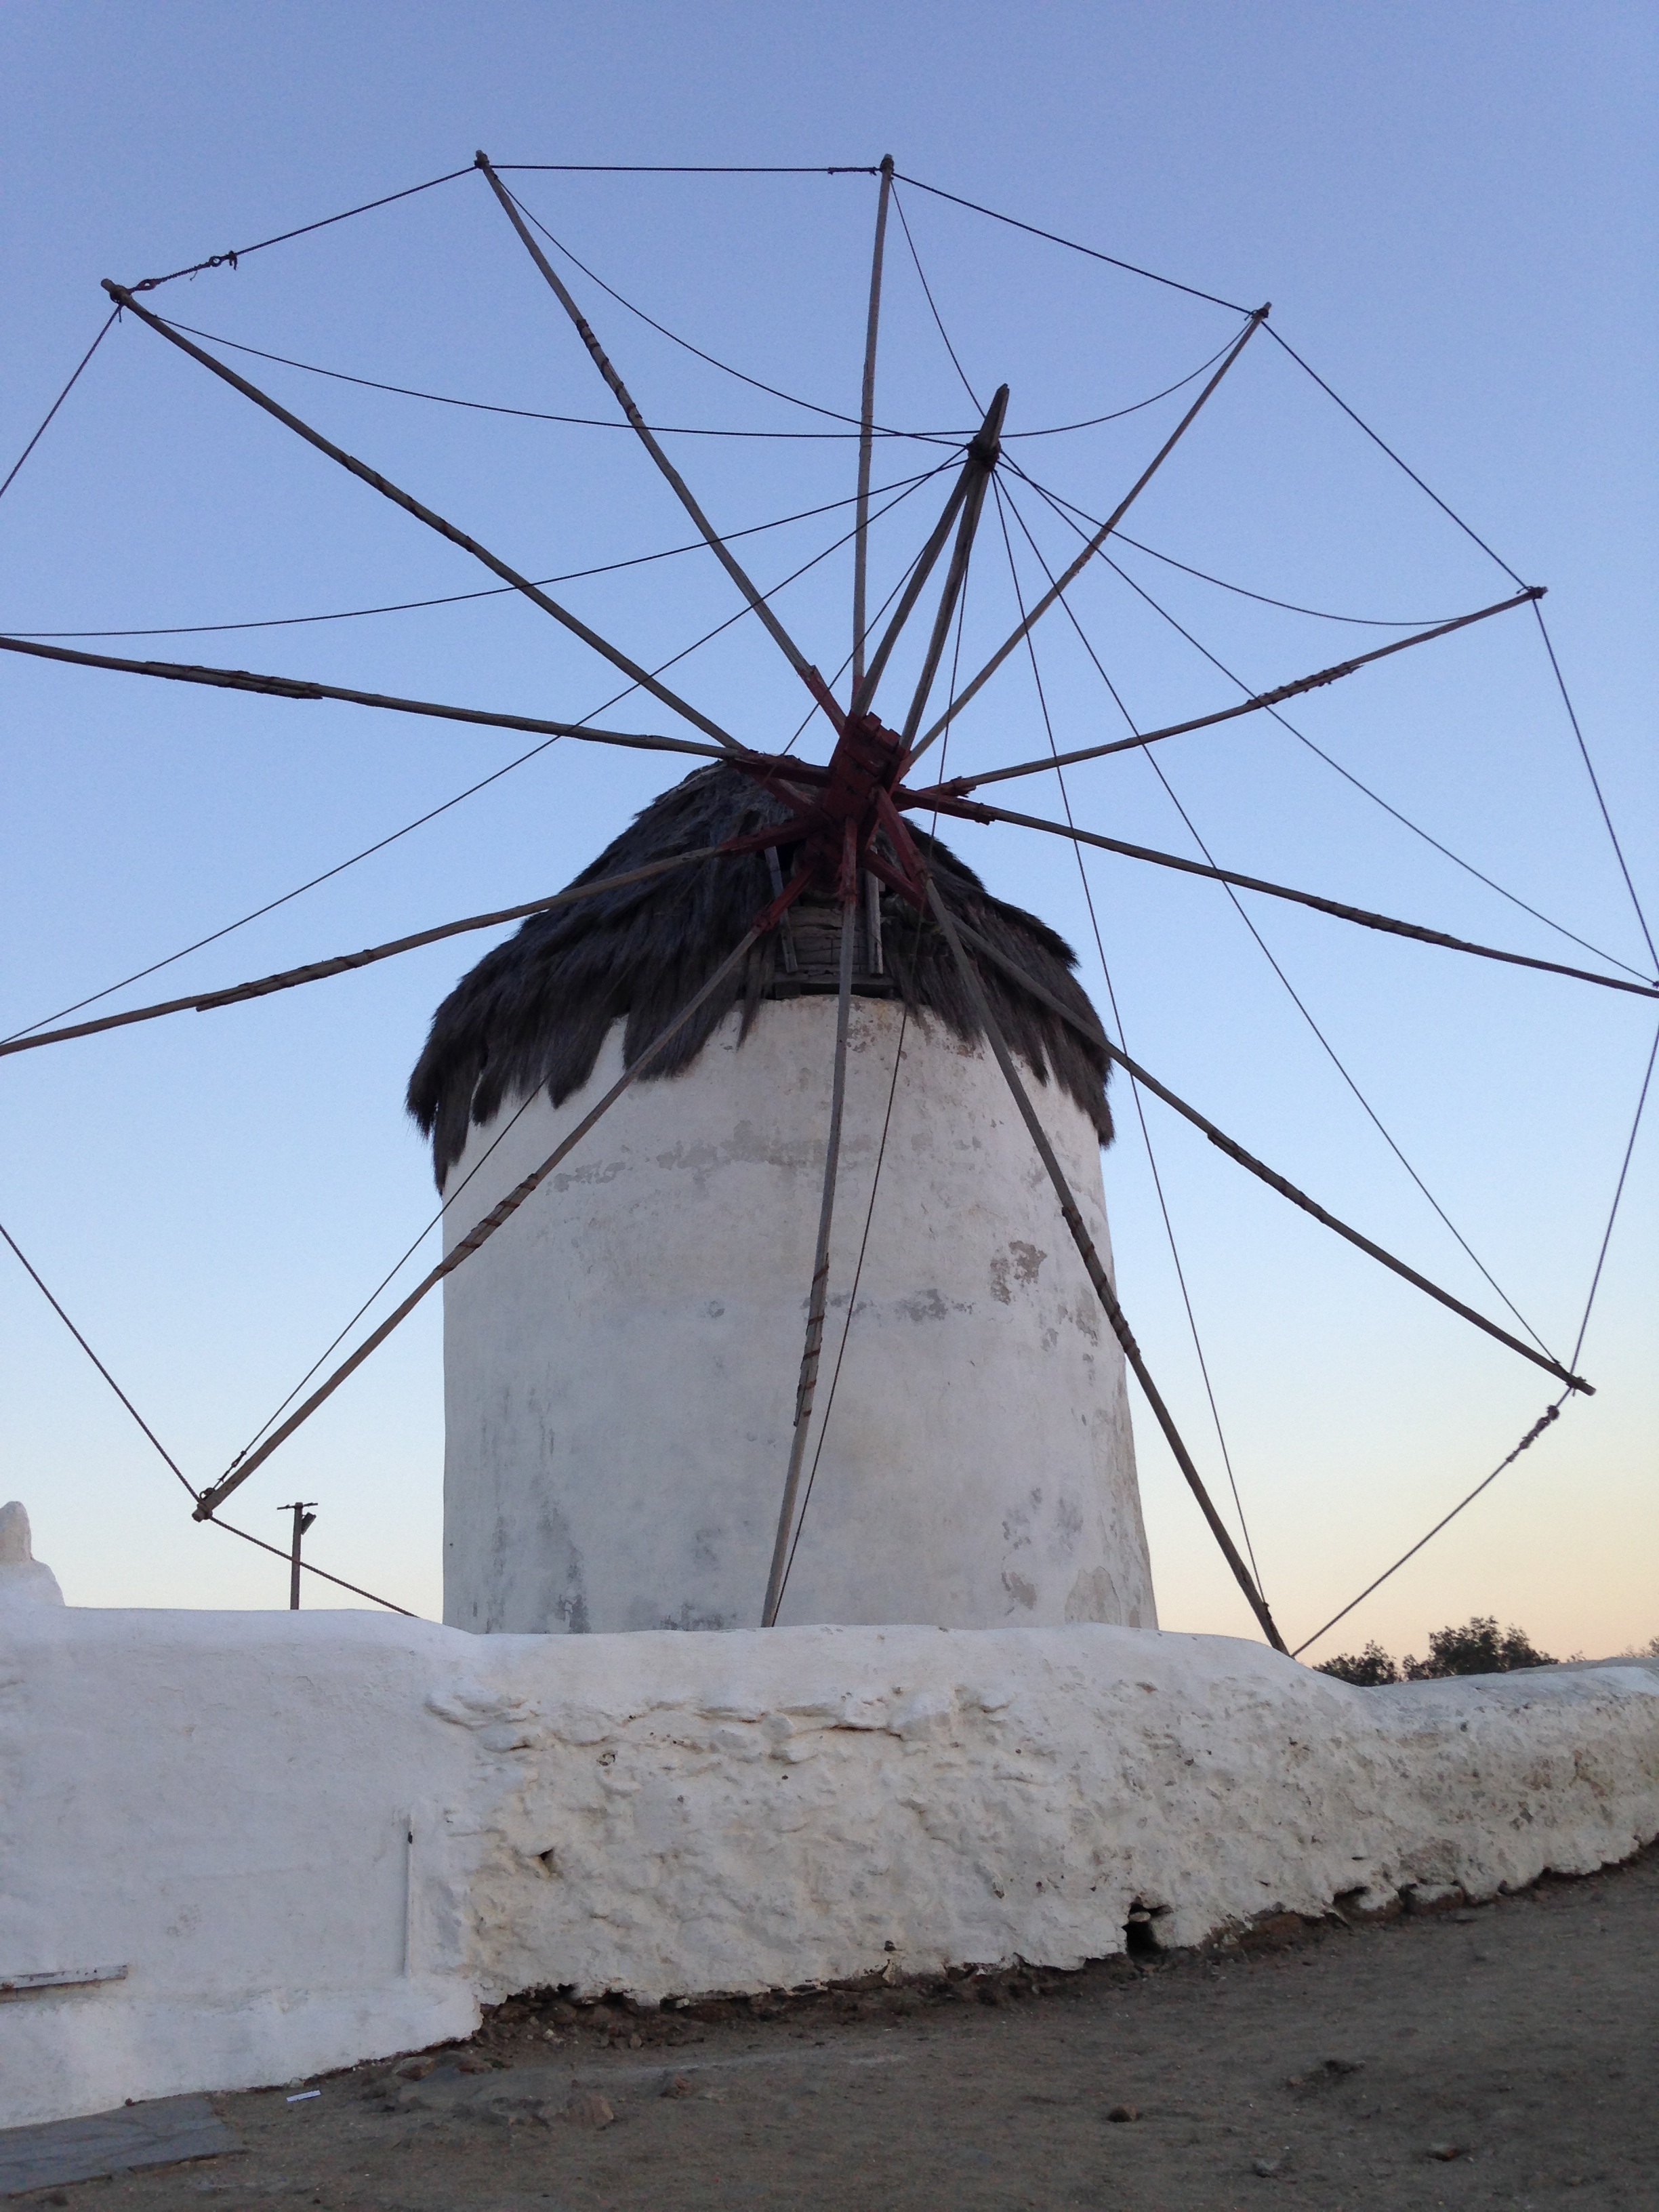
windmill, wind, travel, mast, island, machine, mill, greece, mykonos, outdoor structure, white landscape